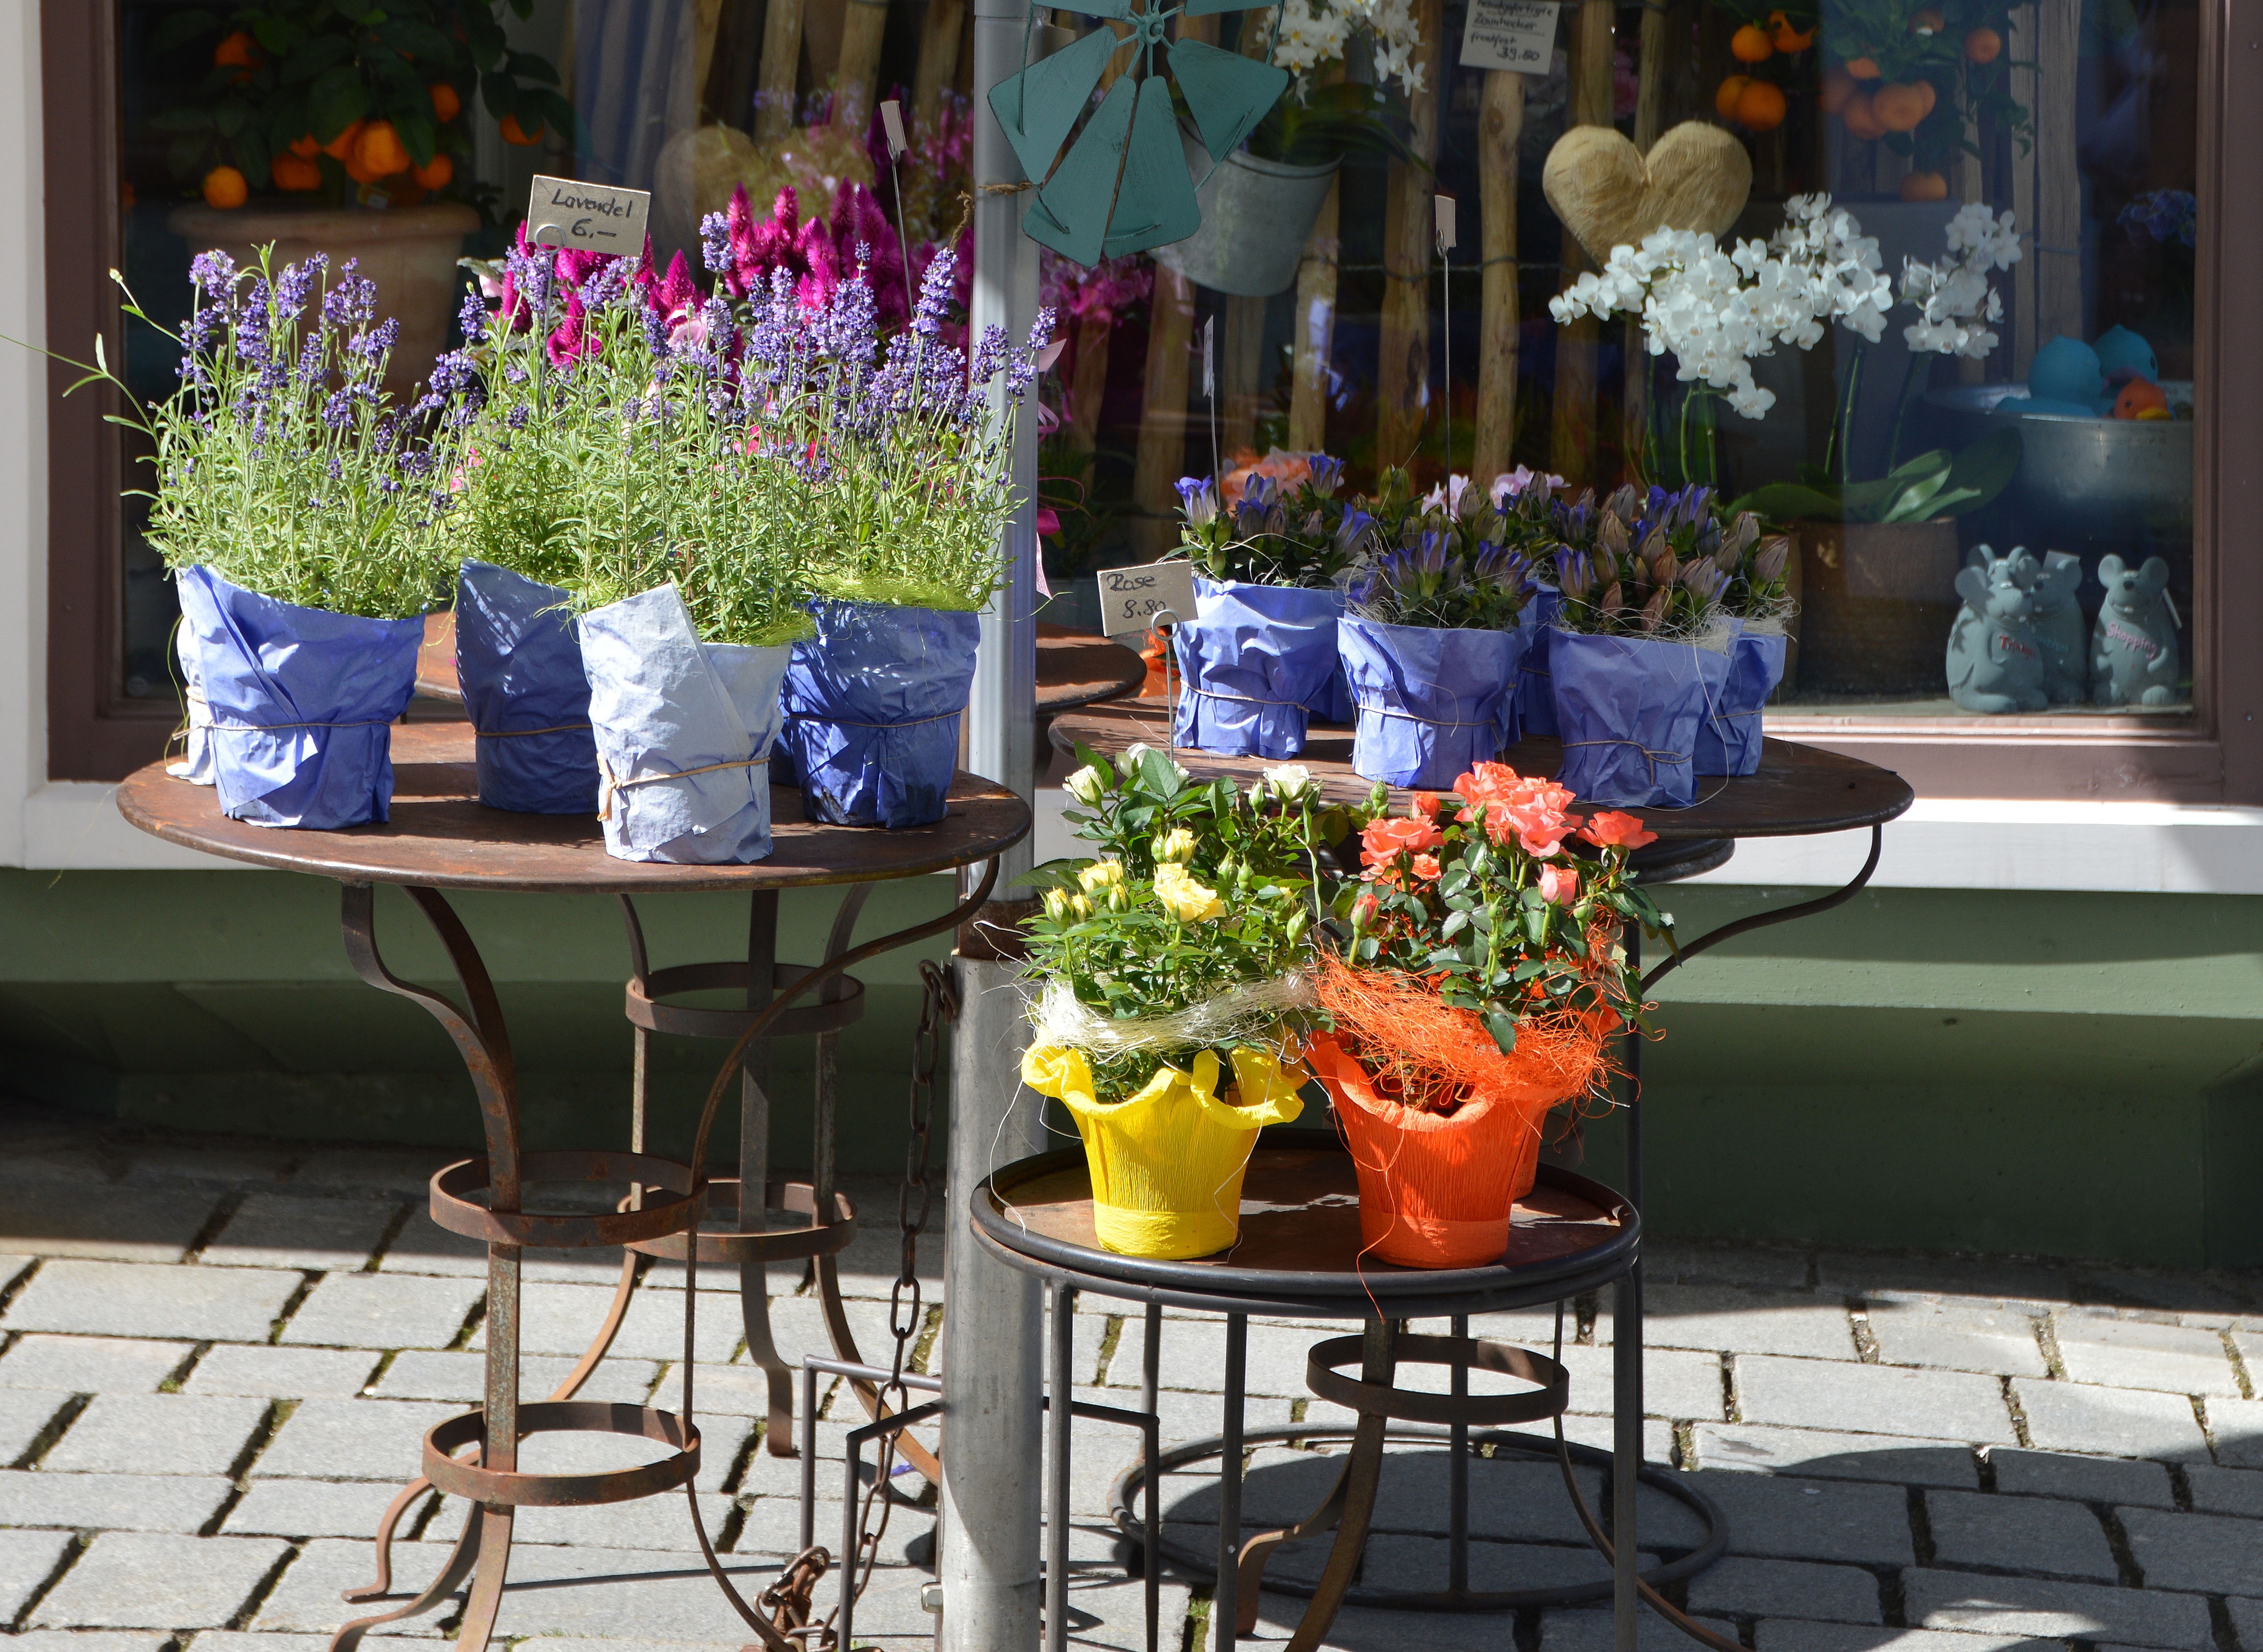
plant, flower, decoration, meal, spring, color, deco, flowers, herbs, floristry, pots, floral arrangement, floristisch, floral design, arrangements, flower arranging